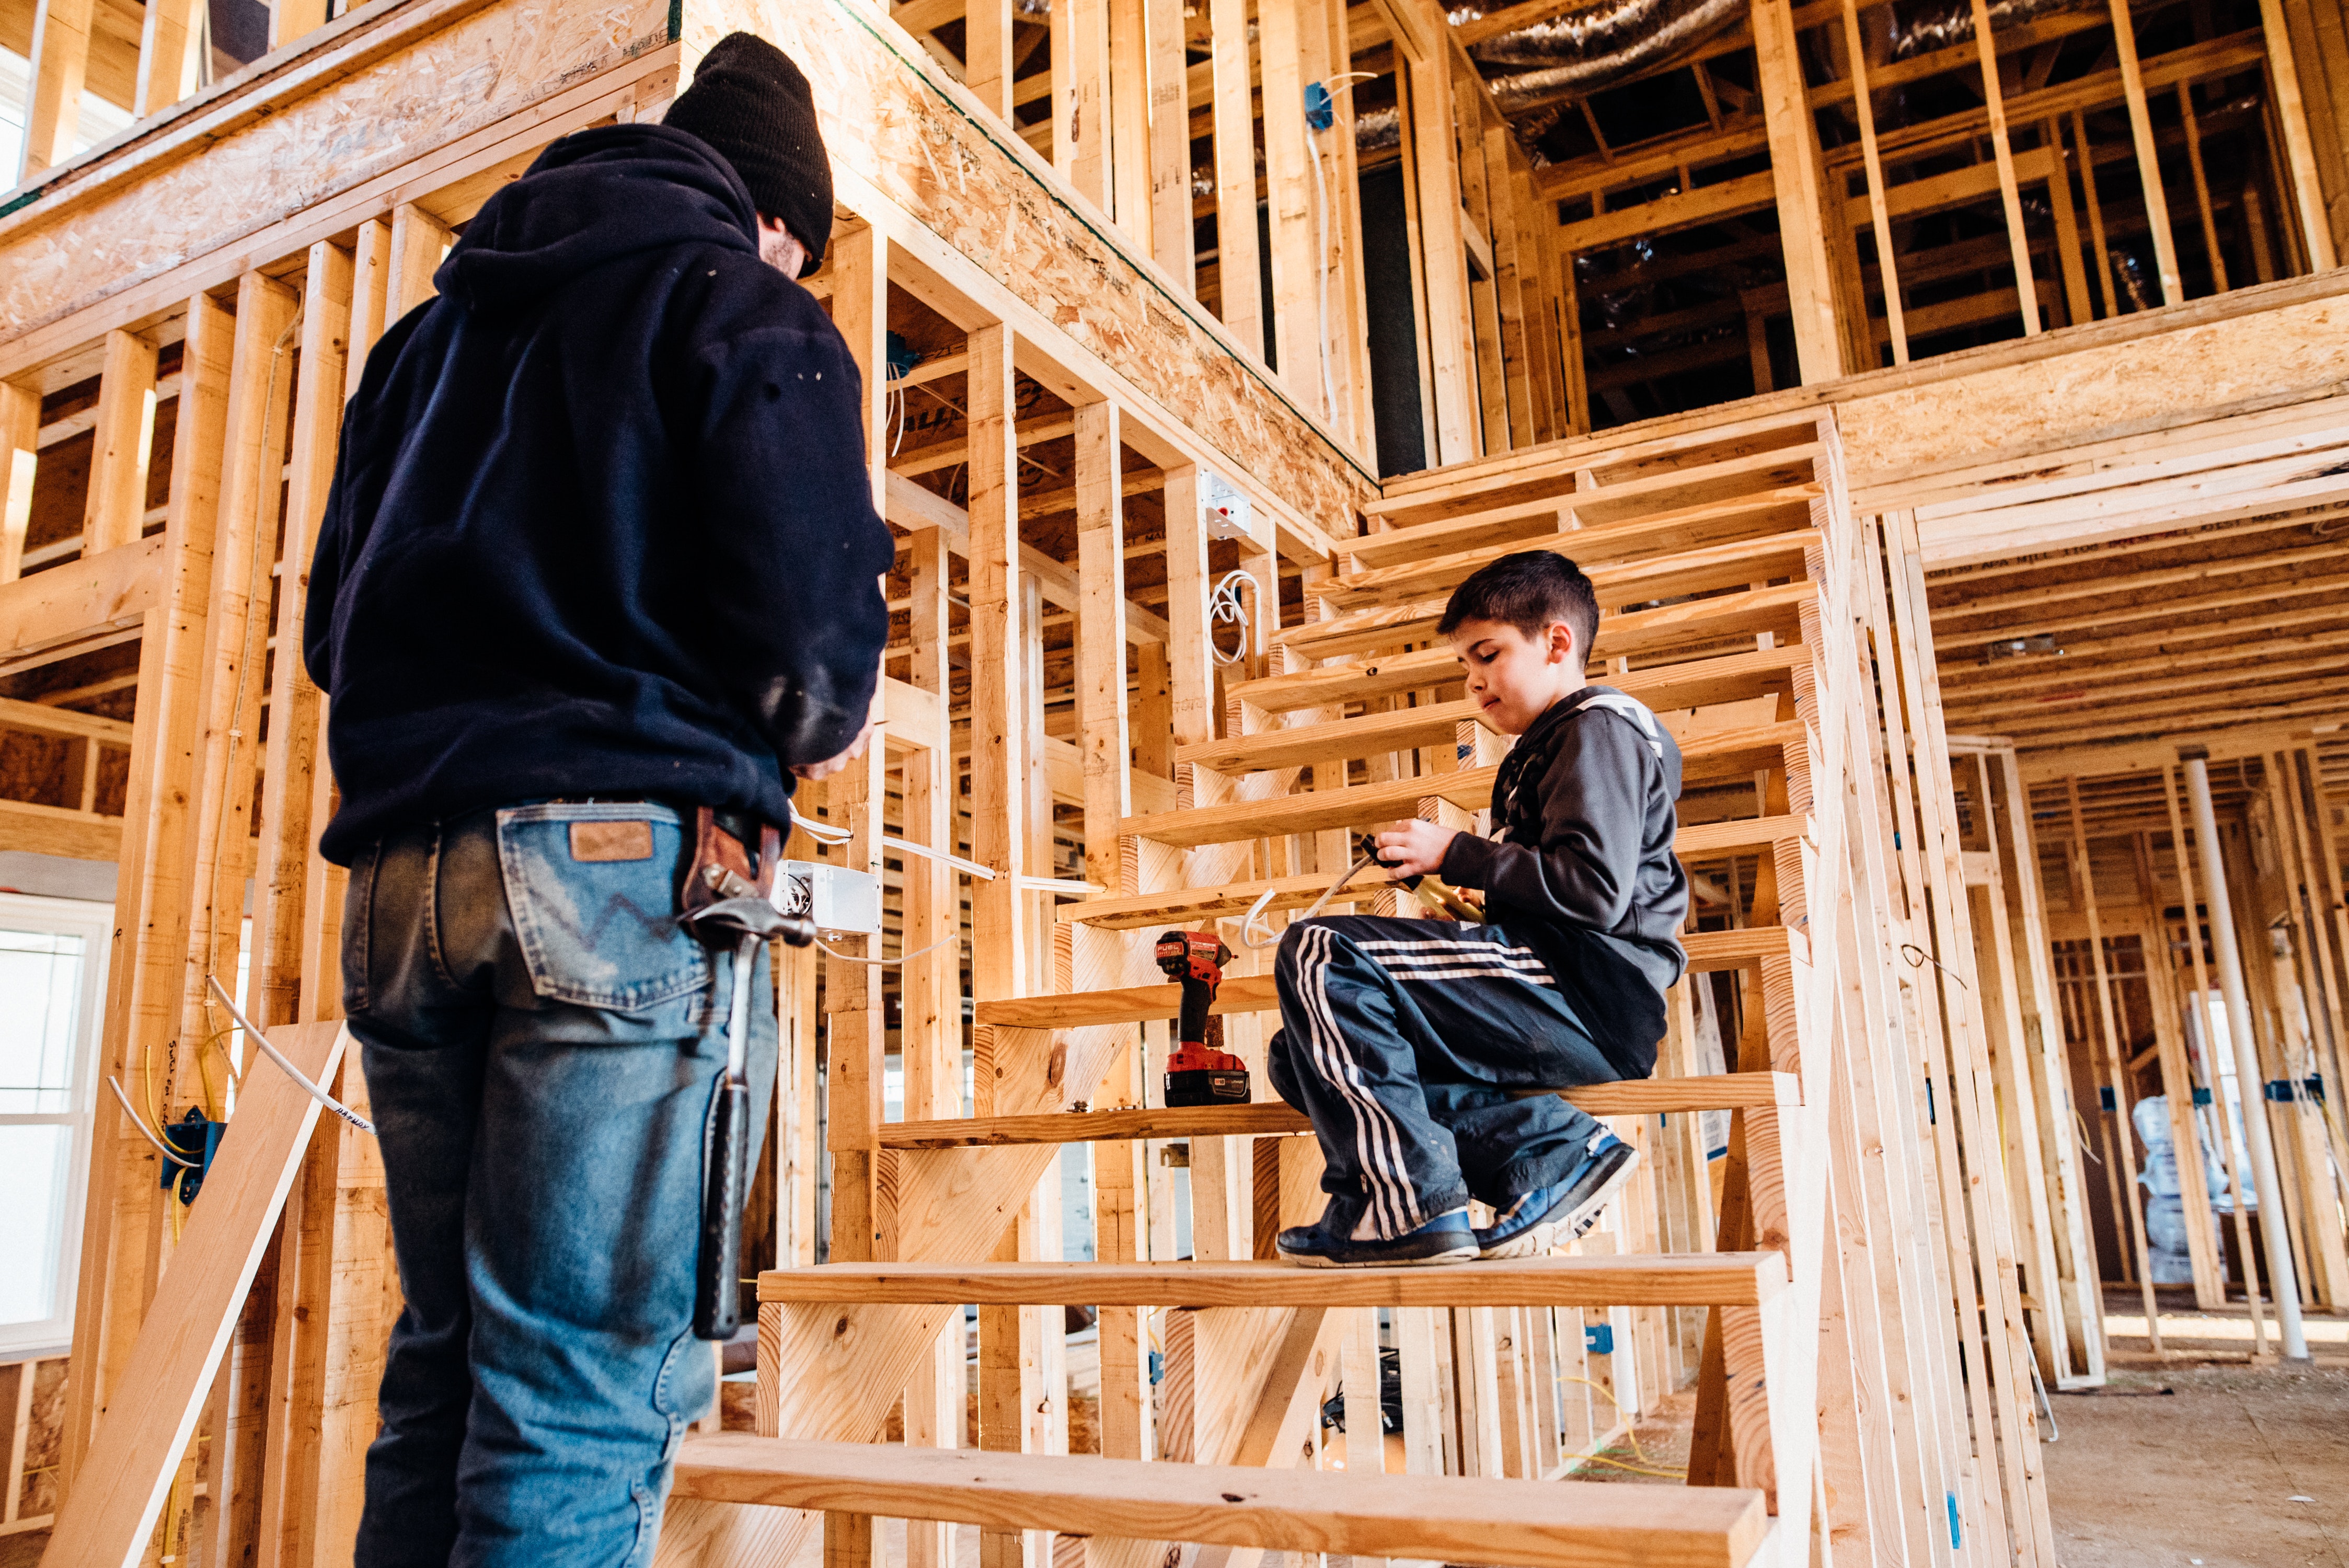
wood, carpenter, log cabin, house, lumber, architecture, window, home, construction, tradesman, roof, hardwood, building